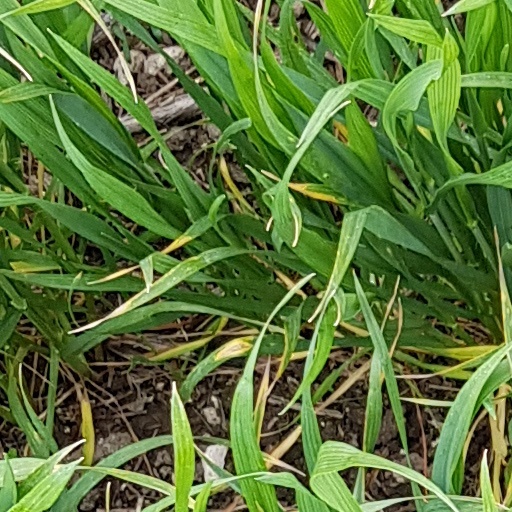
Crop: wheat